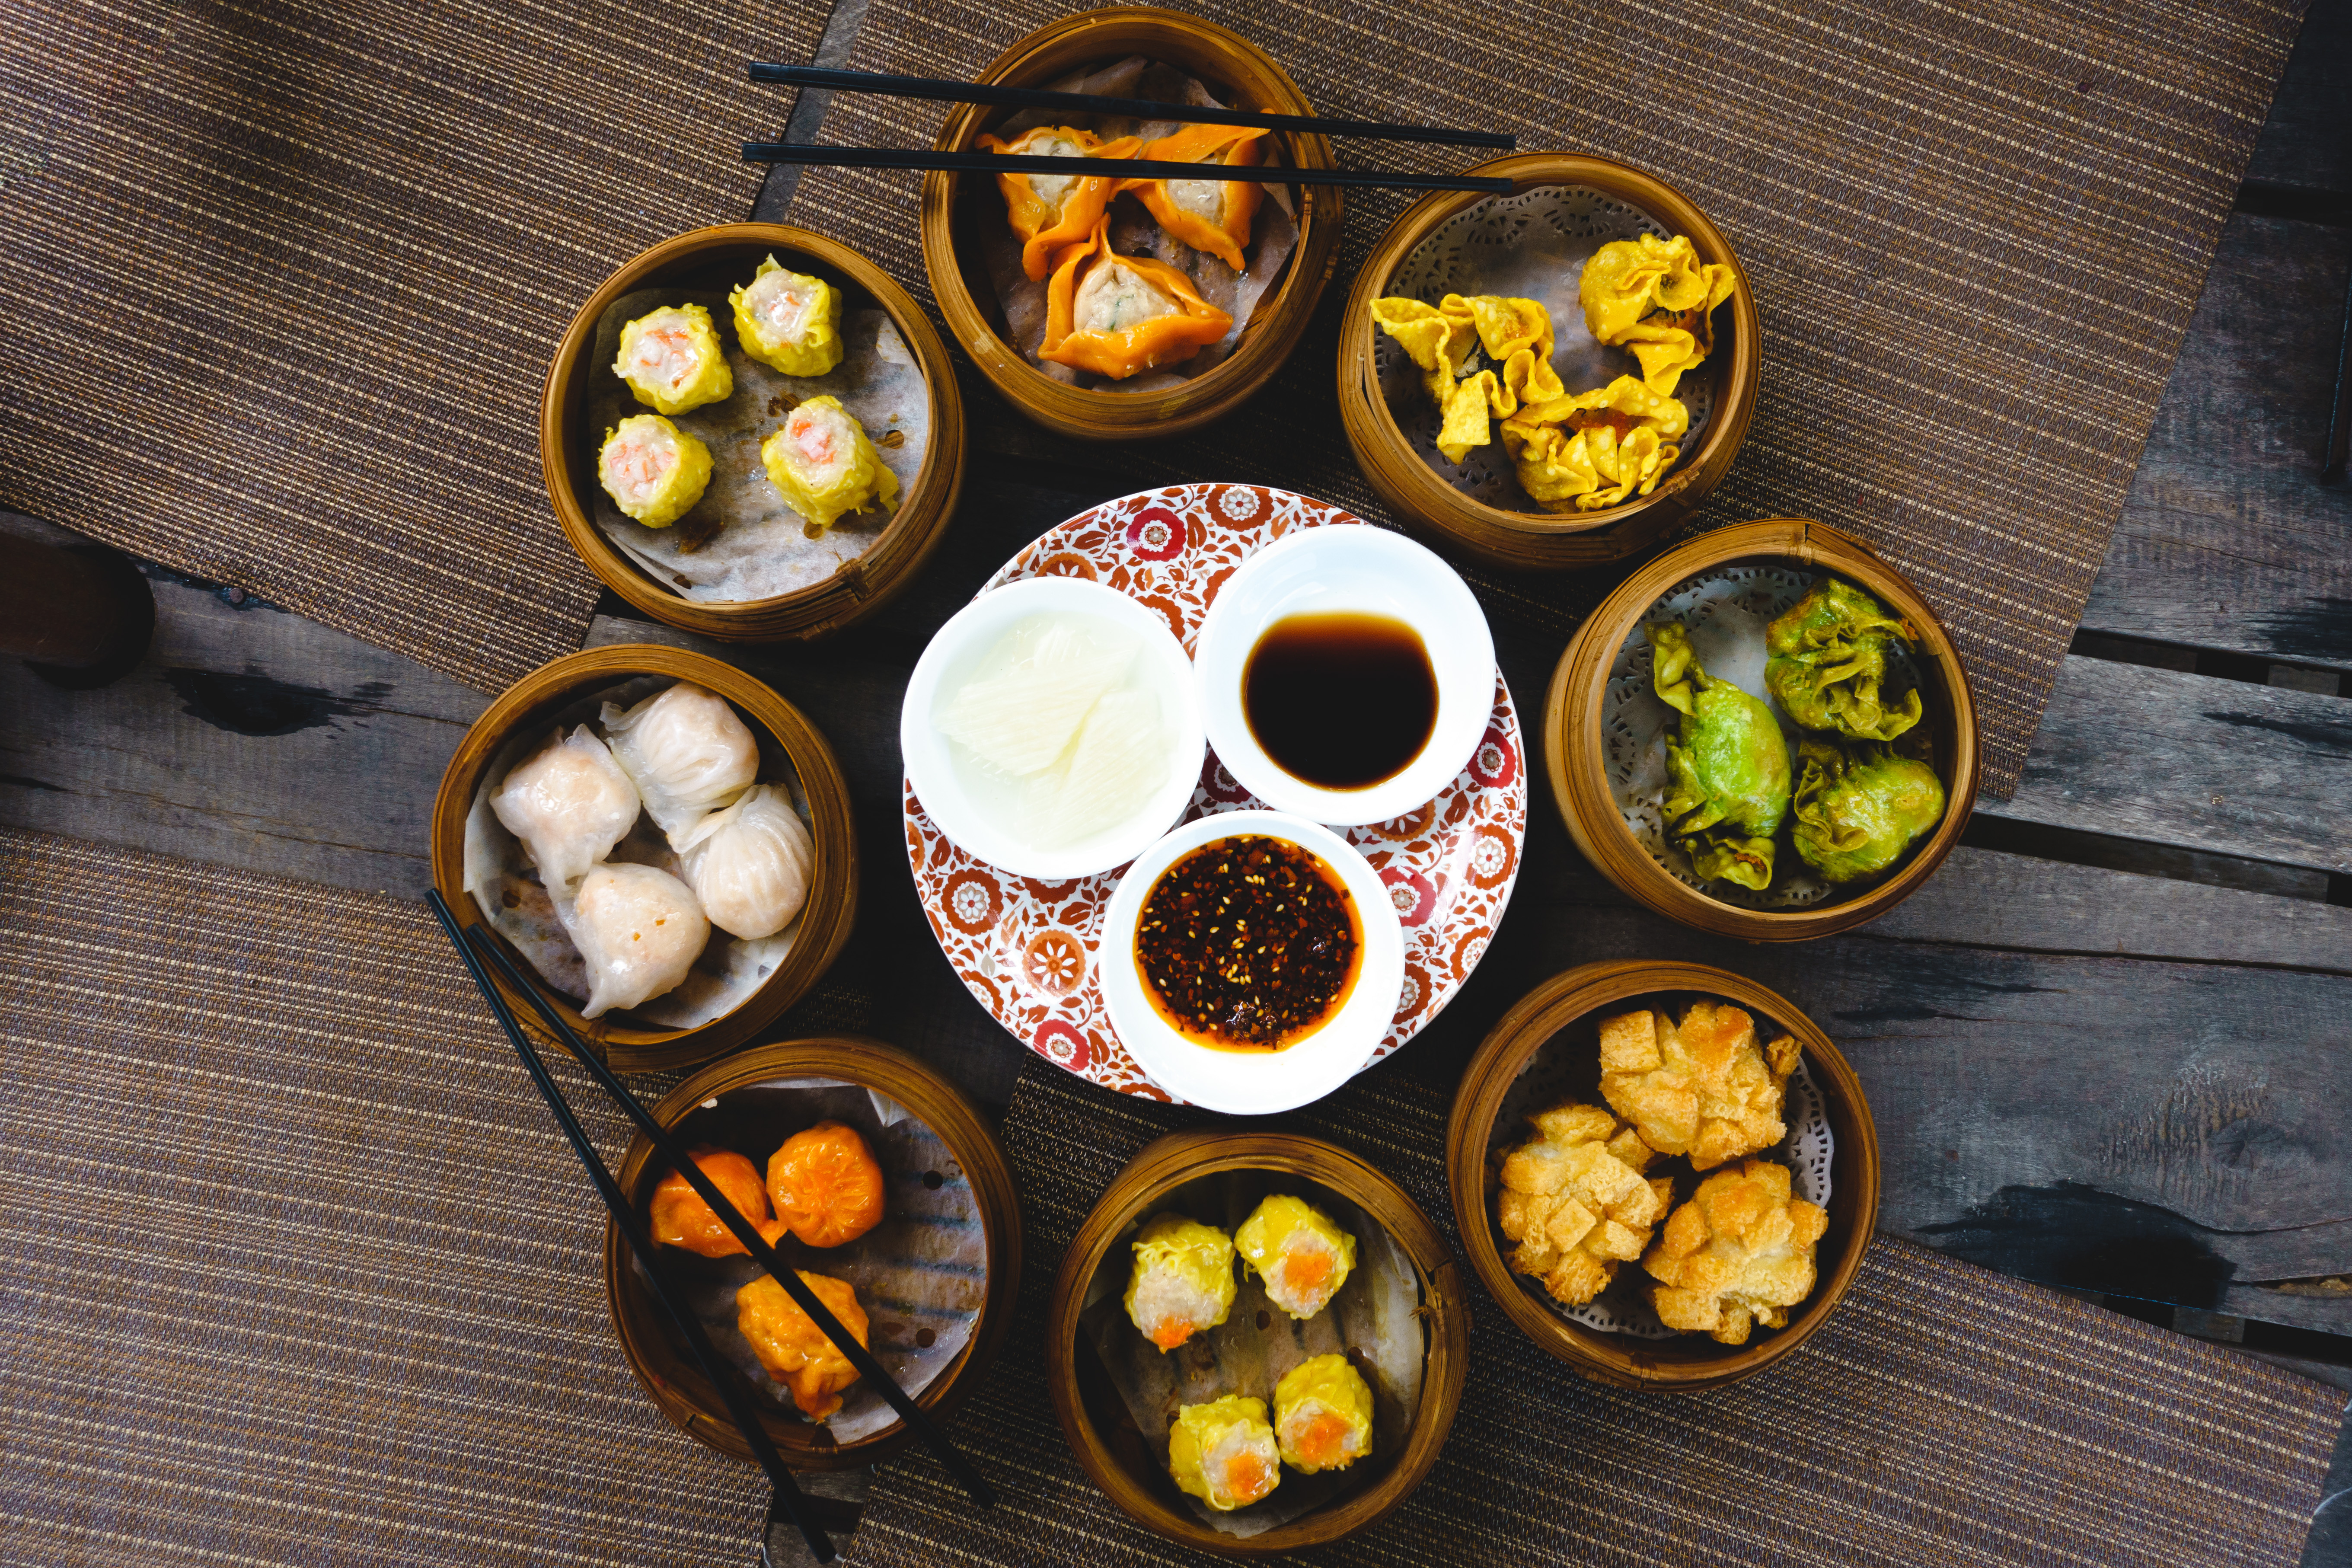
dish, cuisine, food, meal, ingredient, comfort food, brunch, breakfast, Korean royal court cuisine, side dish, kaiseki, lunch, chinese food, dim sum, japanese cuisine, Honzen ry ri